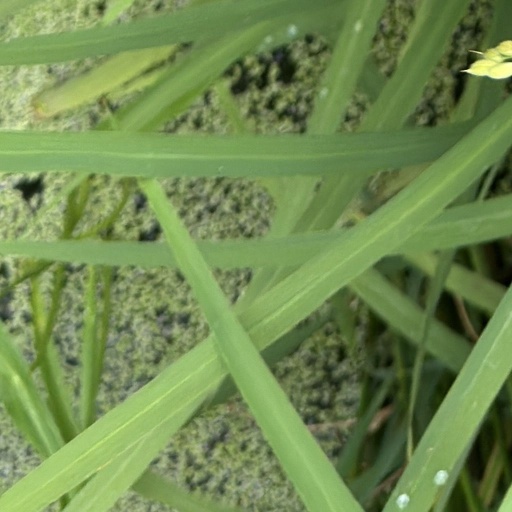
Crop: rice